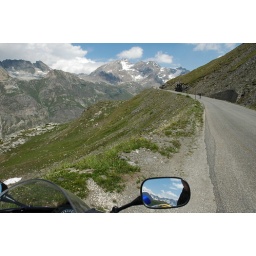
Air thins, trees disappear, and jaws drop on the highest mountain pass in Europe